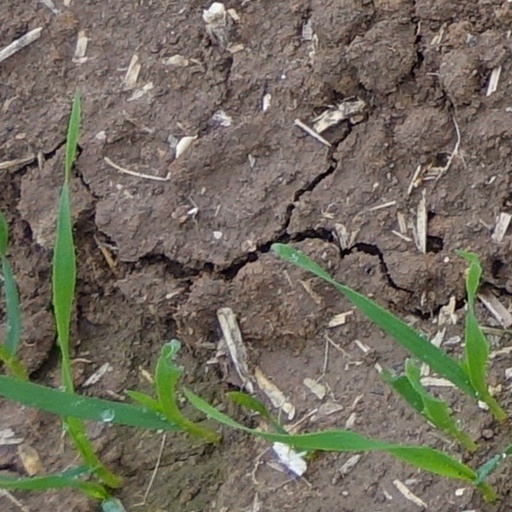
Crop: wheat